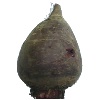
Label: beetroot